Phalaenopsis hieroglyphica

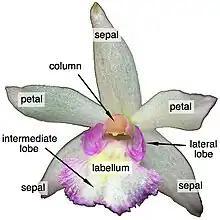
The parts of an orchid flower

In the epiphytes of "Phalaenopsis", moisture is stored primarily in the leaves and photosynthesis-generating sugar primarily in the fleshy roots. In "Phalaenopsis" species with horizontal stems, such as "P. hieroglyphica", the leaves are pendant and grow downward to drain rainwater away from the plant. The reproductive organ is the column, found between the two largest petals of "Phalaenopsis" orchids. The lip, connected to the flower by the column, aids in pollination. The lip in all "Phalaenopsis" orchids has three lobes, as depicted in a general orchid flower diagram (left). In the seminal work "Fertilisation of Orchids", Charles Darwin detailed these and other observable characteristics of orchid specimens, including "Phalaenopsis" species, to determine biological mechanisms of species adaptation, survival and ecological relationships.